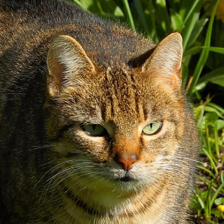
Label: animals